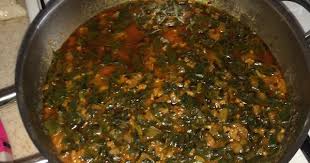
Yemek: ispanak